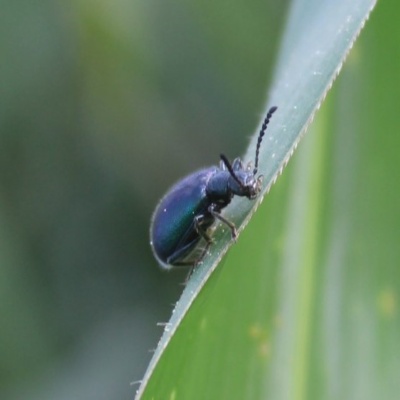
Crop: Maize
Condition: leaf beetle